Yogi Berra Museum and Learning Center

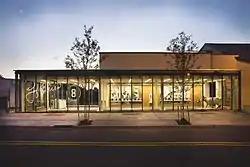
Entrance to the Yogi Berra Museum and Learning Center

The Yogi Berra Museum and Learning Center is a museum on the campus of Montclair State University in Little Falls, New Jersey. It serves to honor the career of Yogi Berra, who played for the New York Yankees and the New York Mets of Major League Baseball and was inducted into the National Baseball Hall of Fame. The museum, which contains artifacts from Berra's career, opened on December 4, 1998. It is adjacent to Yogi Berra Stadium.